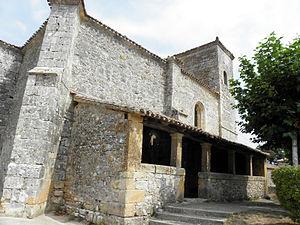
Église de Fuencivil (Burgos) (Espagne)